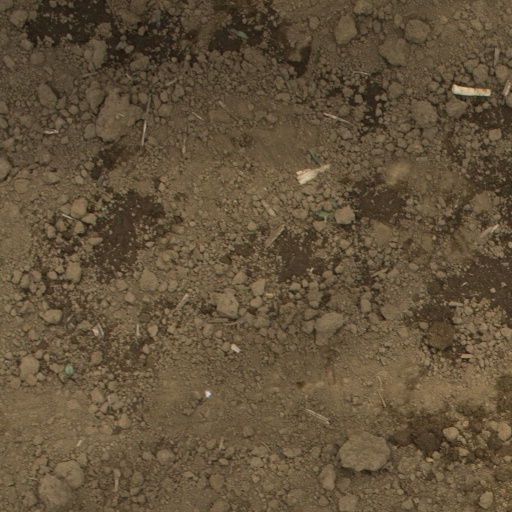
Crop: Jerusalem artichoke